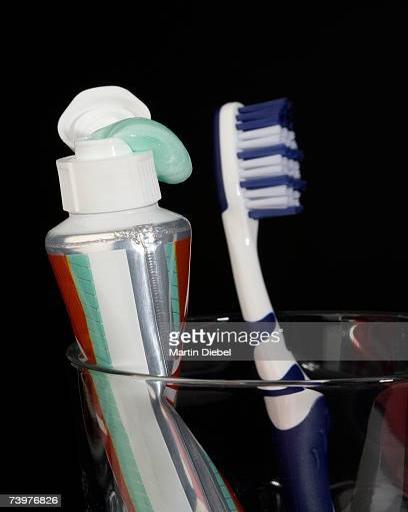
toothpaste and toothbrush in a glass